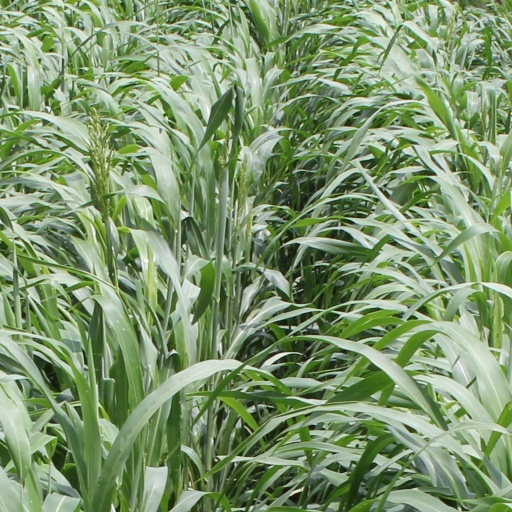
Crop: sorghum